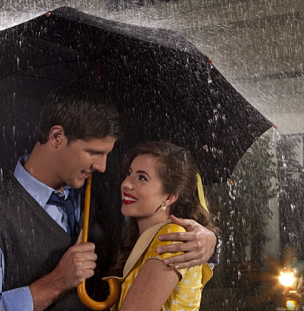
Weather: rain or strom